East Midlands

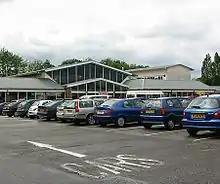
Watford Gap services, Britain's first motorway service station, seen here in May 2006, which opened in November 1959

9% of all jobs in the region are in logistics. Traffic in the region is growing at 2% per year – the highest growth rate of all UK regions. It is estimated that about 140,000 heavy goods vehicle journeys are made inside the region each day.